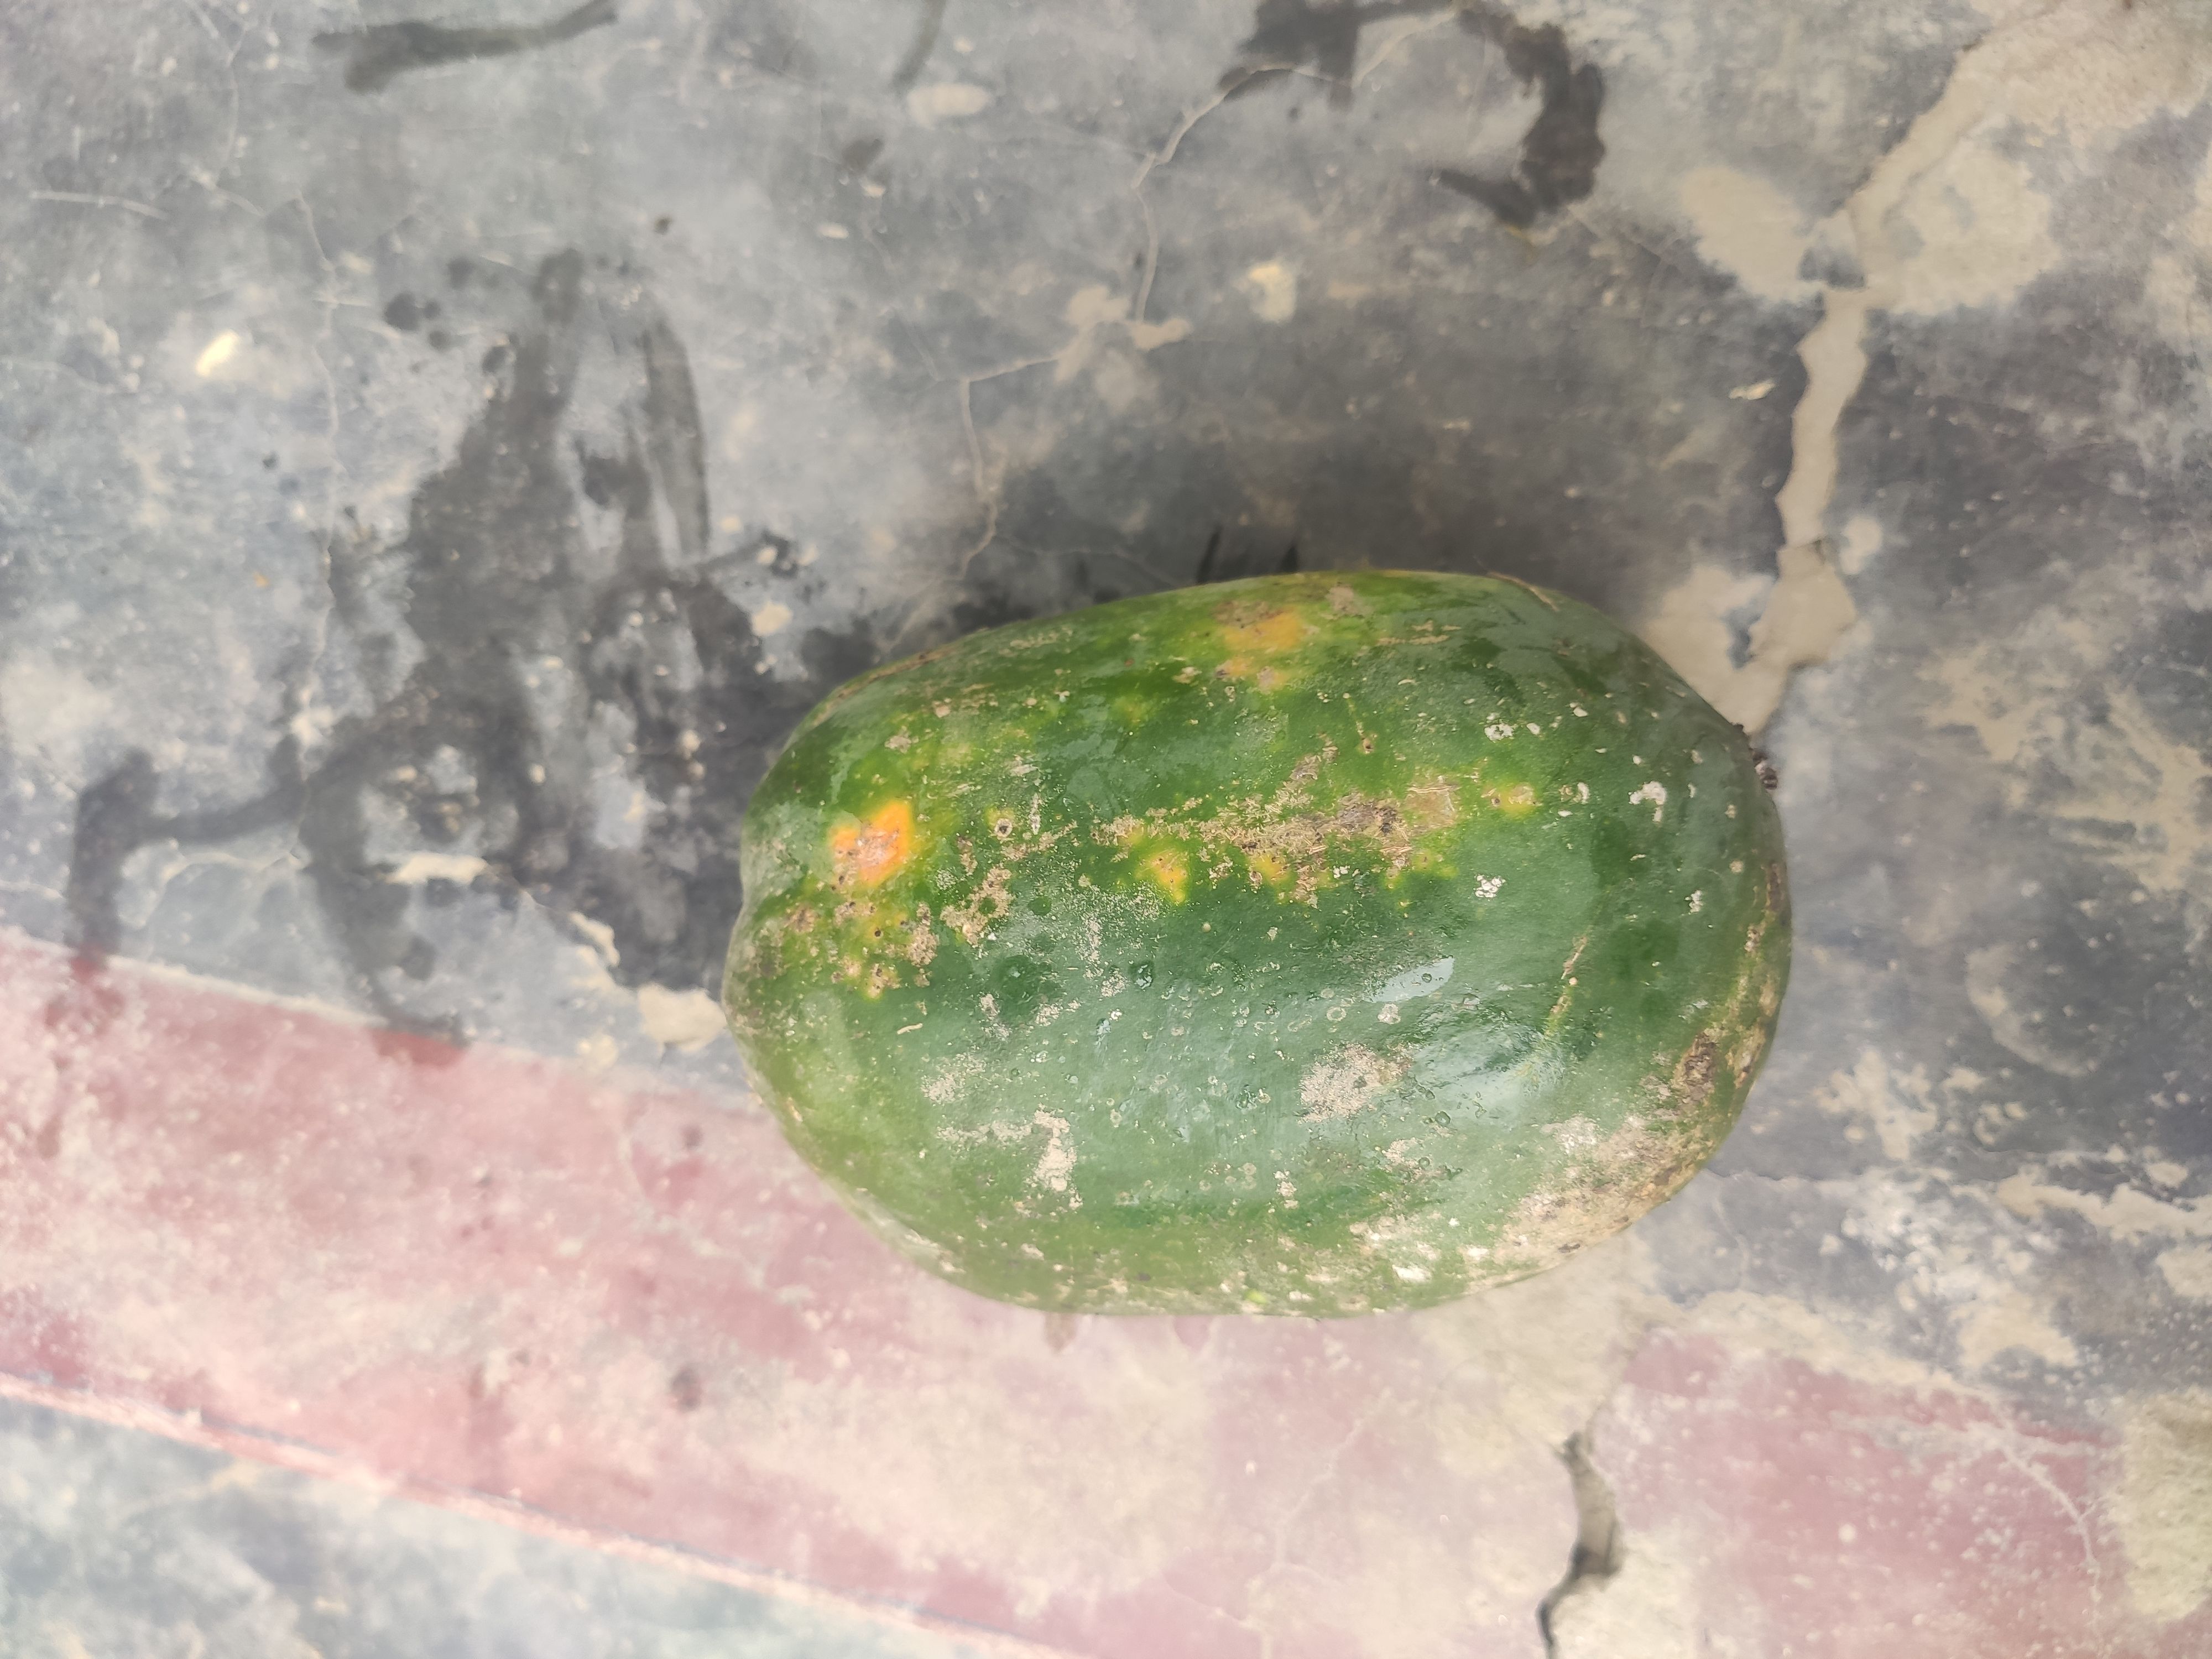
Fruit: papayas
Grade: 2nd-grade